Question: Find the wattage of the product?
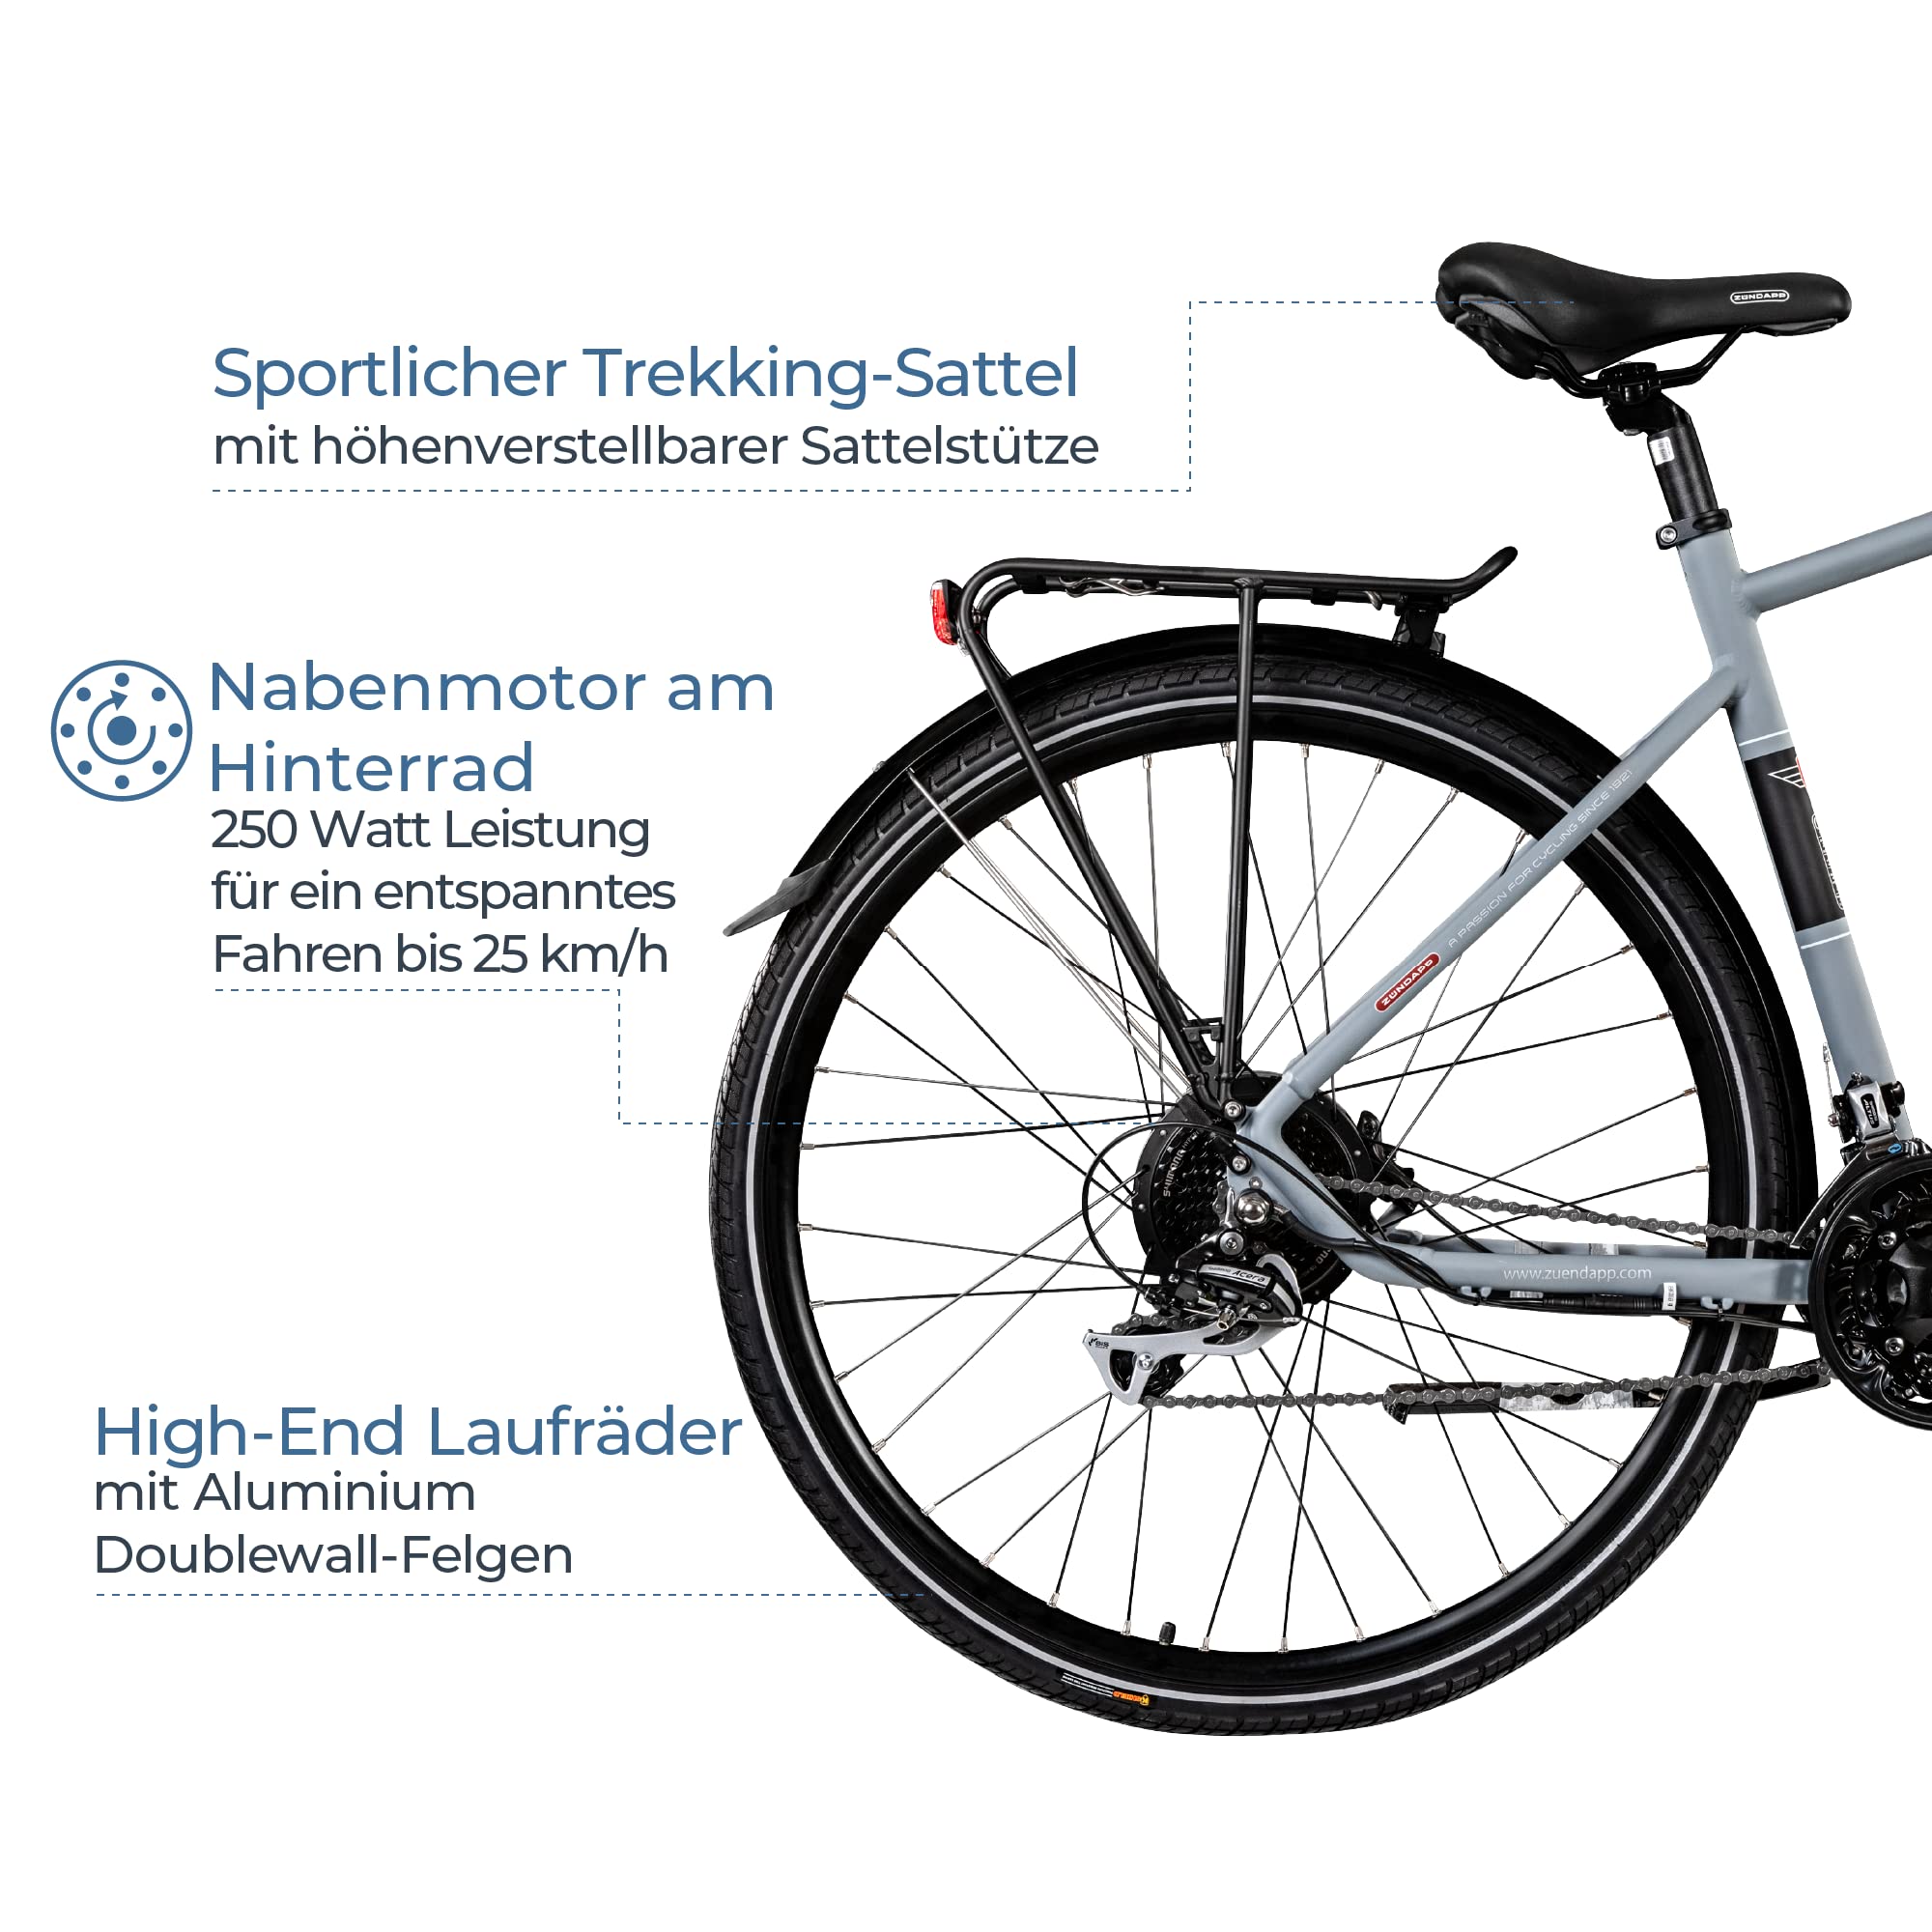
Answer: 250.0 watt